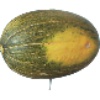
Label: Melon Piel de Sapo 1